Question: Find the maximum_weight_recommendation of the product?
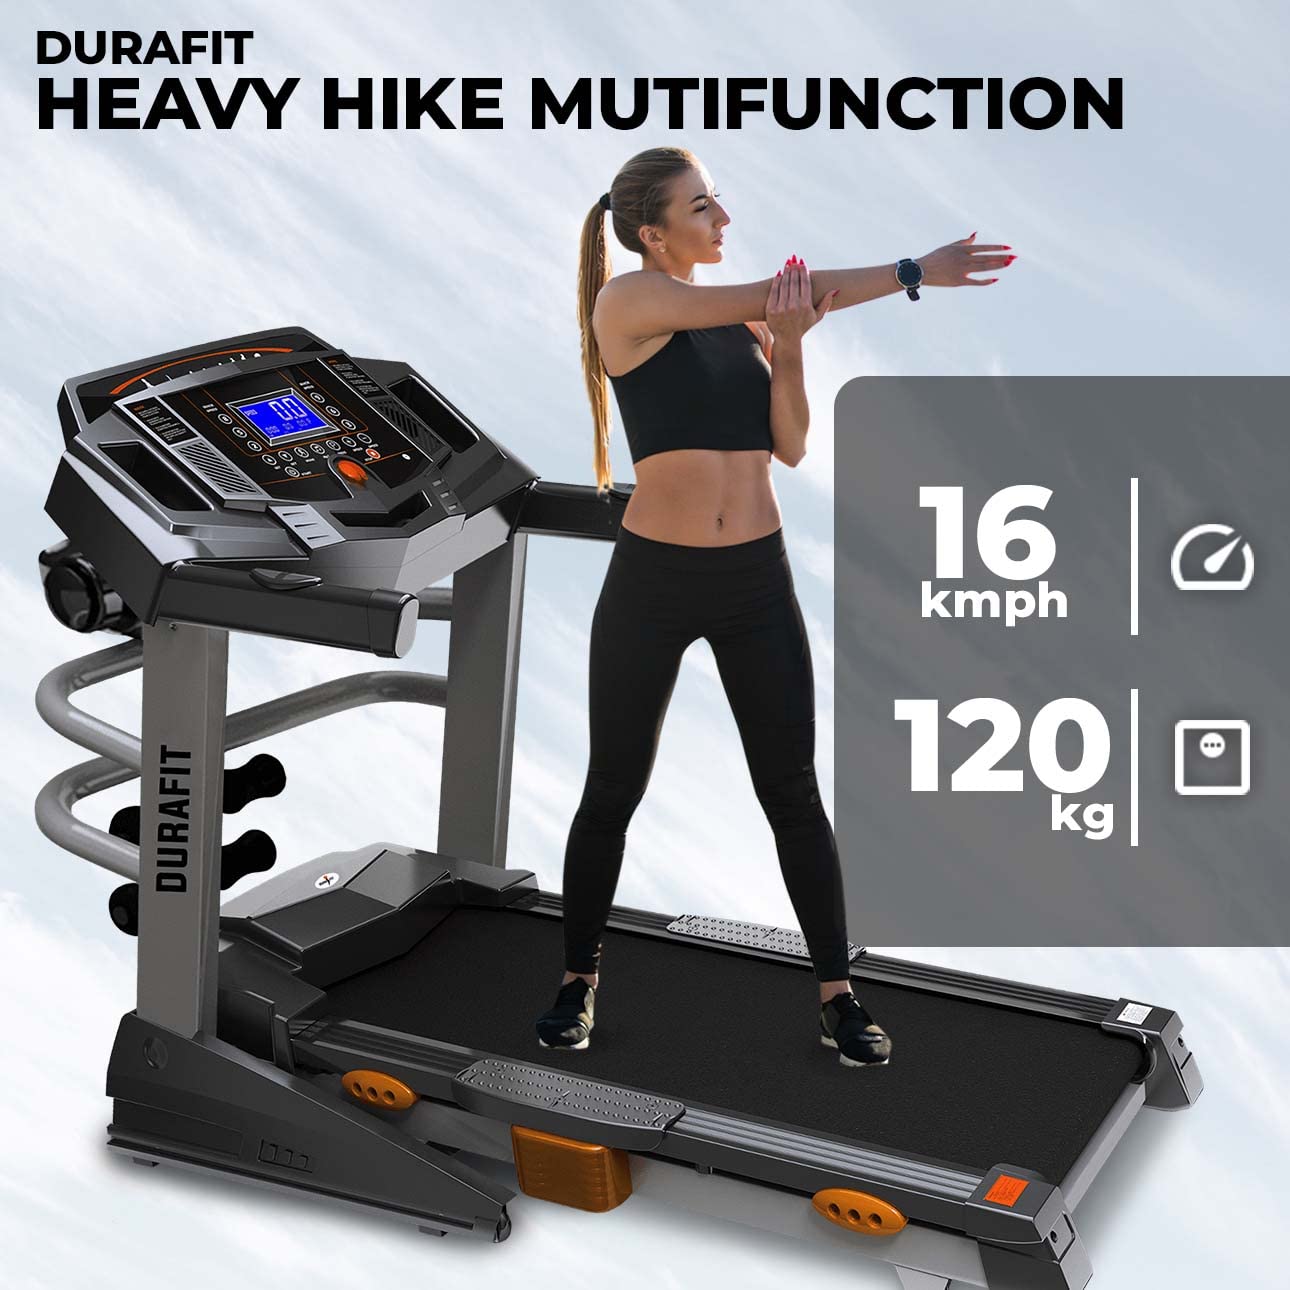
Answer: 120 kilogram